Painter Run

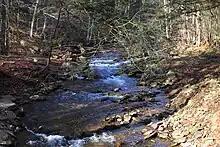
Painter Run above Oxhorn Run

Painter Run begins in a small pond in a shallow valley in Davidson Township. It flows southeast for a few tenths of a mile and receives an unnamed tributary from the right. It then turns east for several tenths of a mile and its valley becomes deeper and narrower. The stream gradually turns south and receives an unnamed tributary from the left. After several tenths of a miles, it receives another unnamed tributary from the right. The stream then turns southeast for some distance and its valley continues to become deeper. It then receives another unnamed tributary from the left and turns southeast for approximately a mile, flowing alongside State Route 2003. It then gradually turns south-southeast and receives its only named tributary, Oxhorn Run, from the right. Several tenths of a mile further downstream, it reaches its confluence with West Branch Fishing Creek.